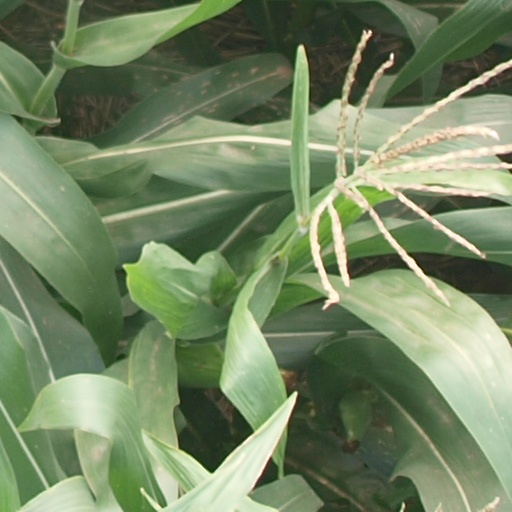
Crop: maize; corn